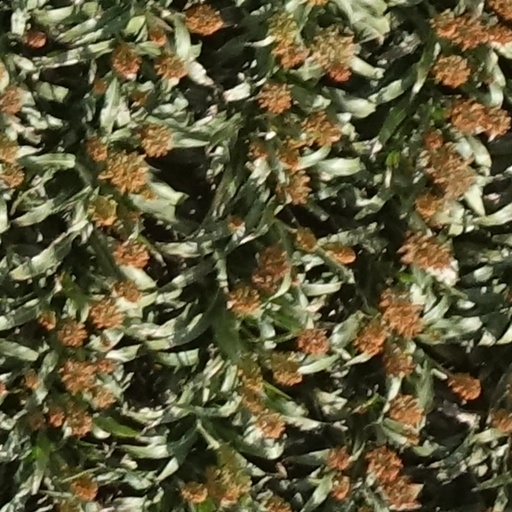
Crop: sorghum